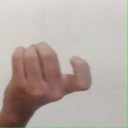
अक्षर: ज